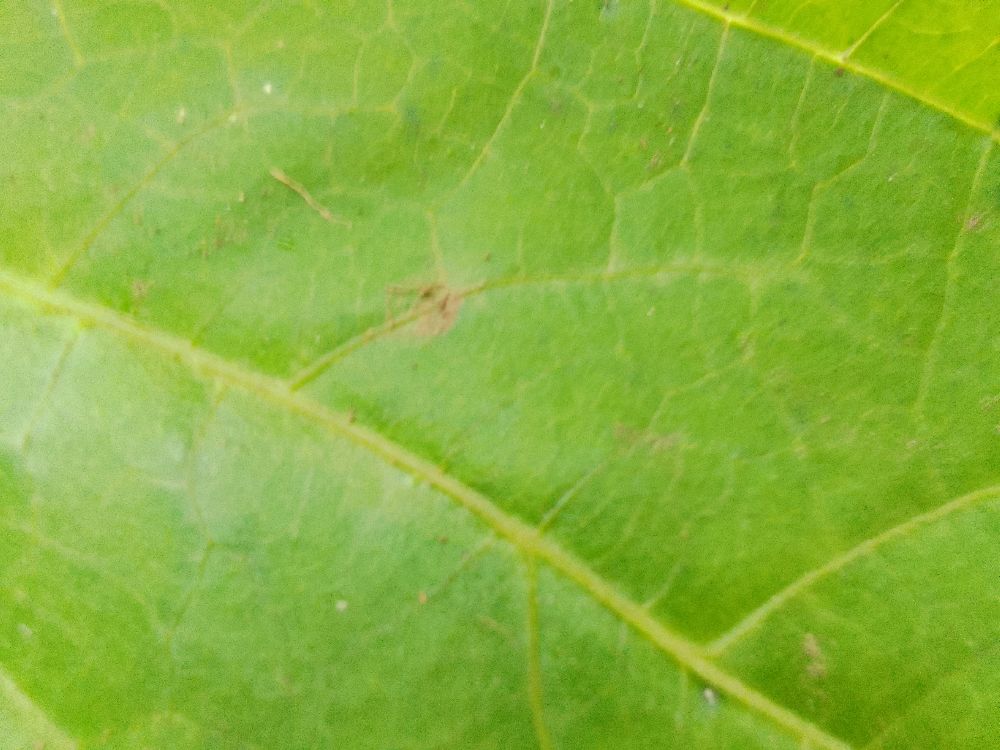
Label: healthy